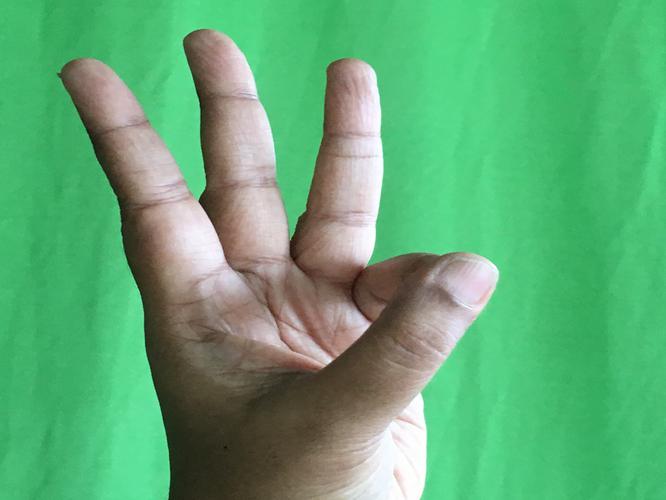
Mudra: Trishulam
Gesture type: single_hand